Isa Nacewa

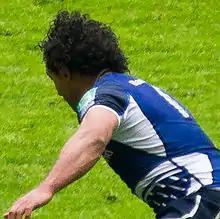
Nacewa in 2012

Isakeli "Isa" Nacewa (born 22 July 1982) is a former rugby union player and coach. Born in New Zealand of Fijian descent, he represented the Fiji national team, winning one cap in 2003.